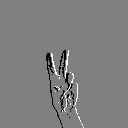
ASL letter: v